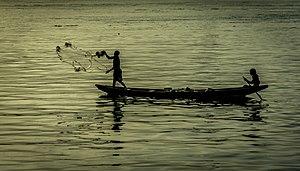
Un pêcheur est quelqu'un qui capture des poissons et autres animaux à partir de l'eau, ou recueille des coquillages.